Matthew Fontaine Maury

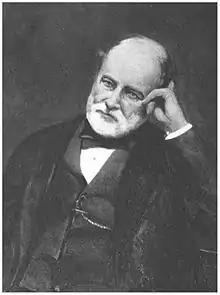
Commander Matthew Fontaine Maury

Maury staunchly opposed secession, but in 1860, he wrote letters to the governors of New Jersey, Pennsylvania, Delaware, and Maryland urging them to stop the momentum toward war. When Virginia declared secession in April 1861, Maury nonetheless resigned his commission in the U.S. Navy, choosing to fight against the North. With the outbreak of the American Civil War, Maury joined the Confederacy.